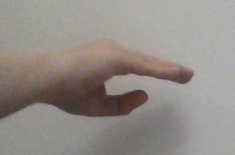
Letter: jeem